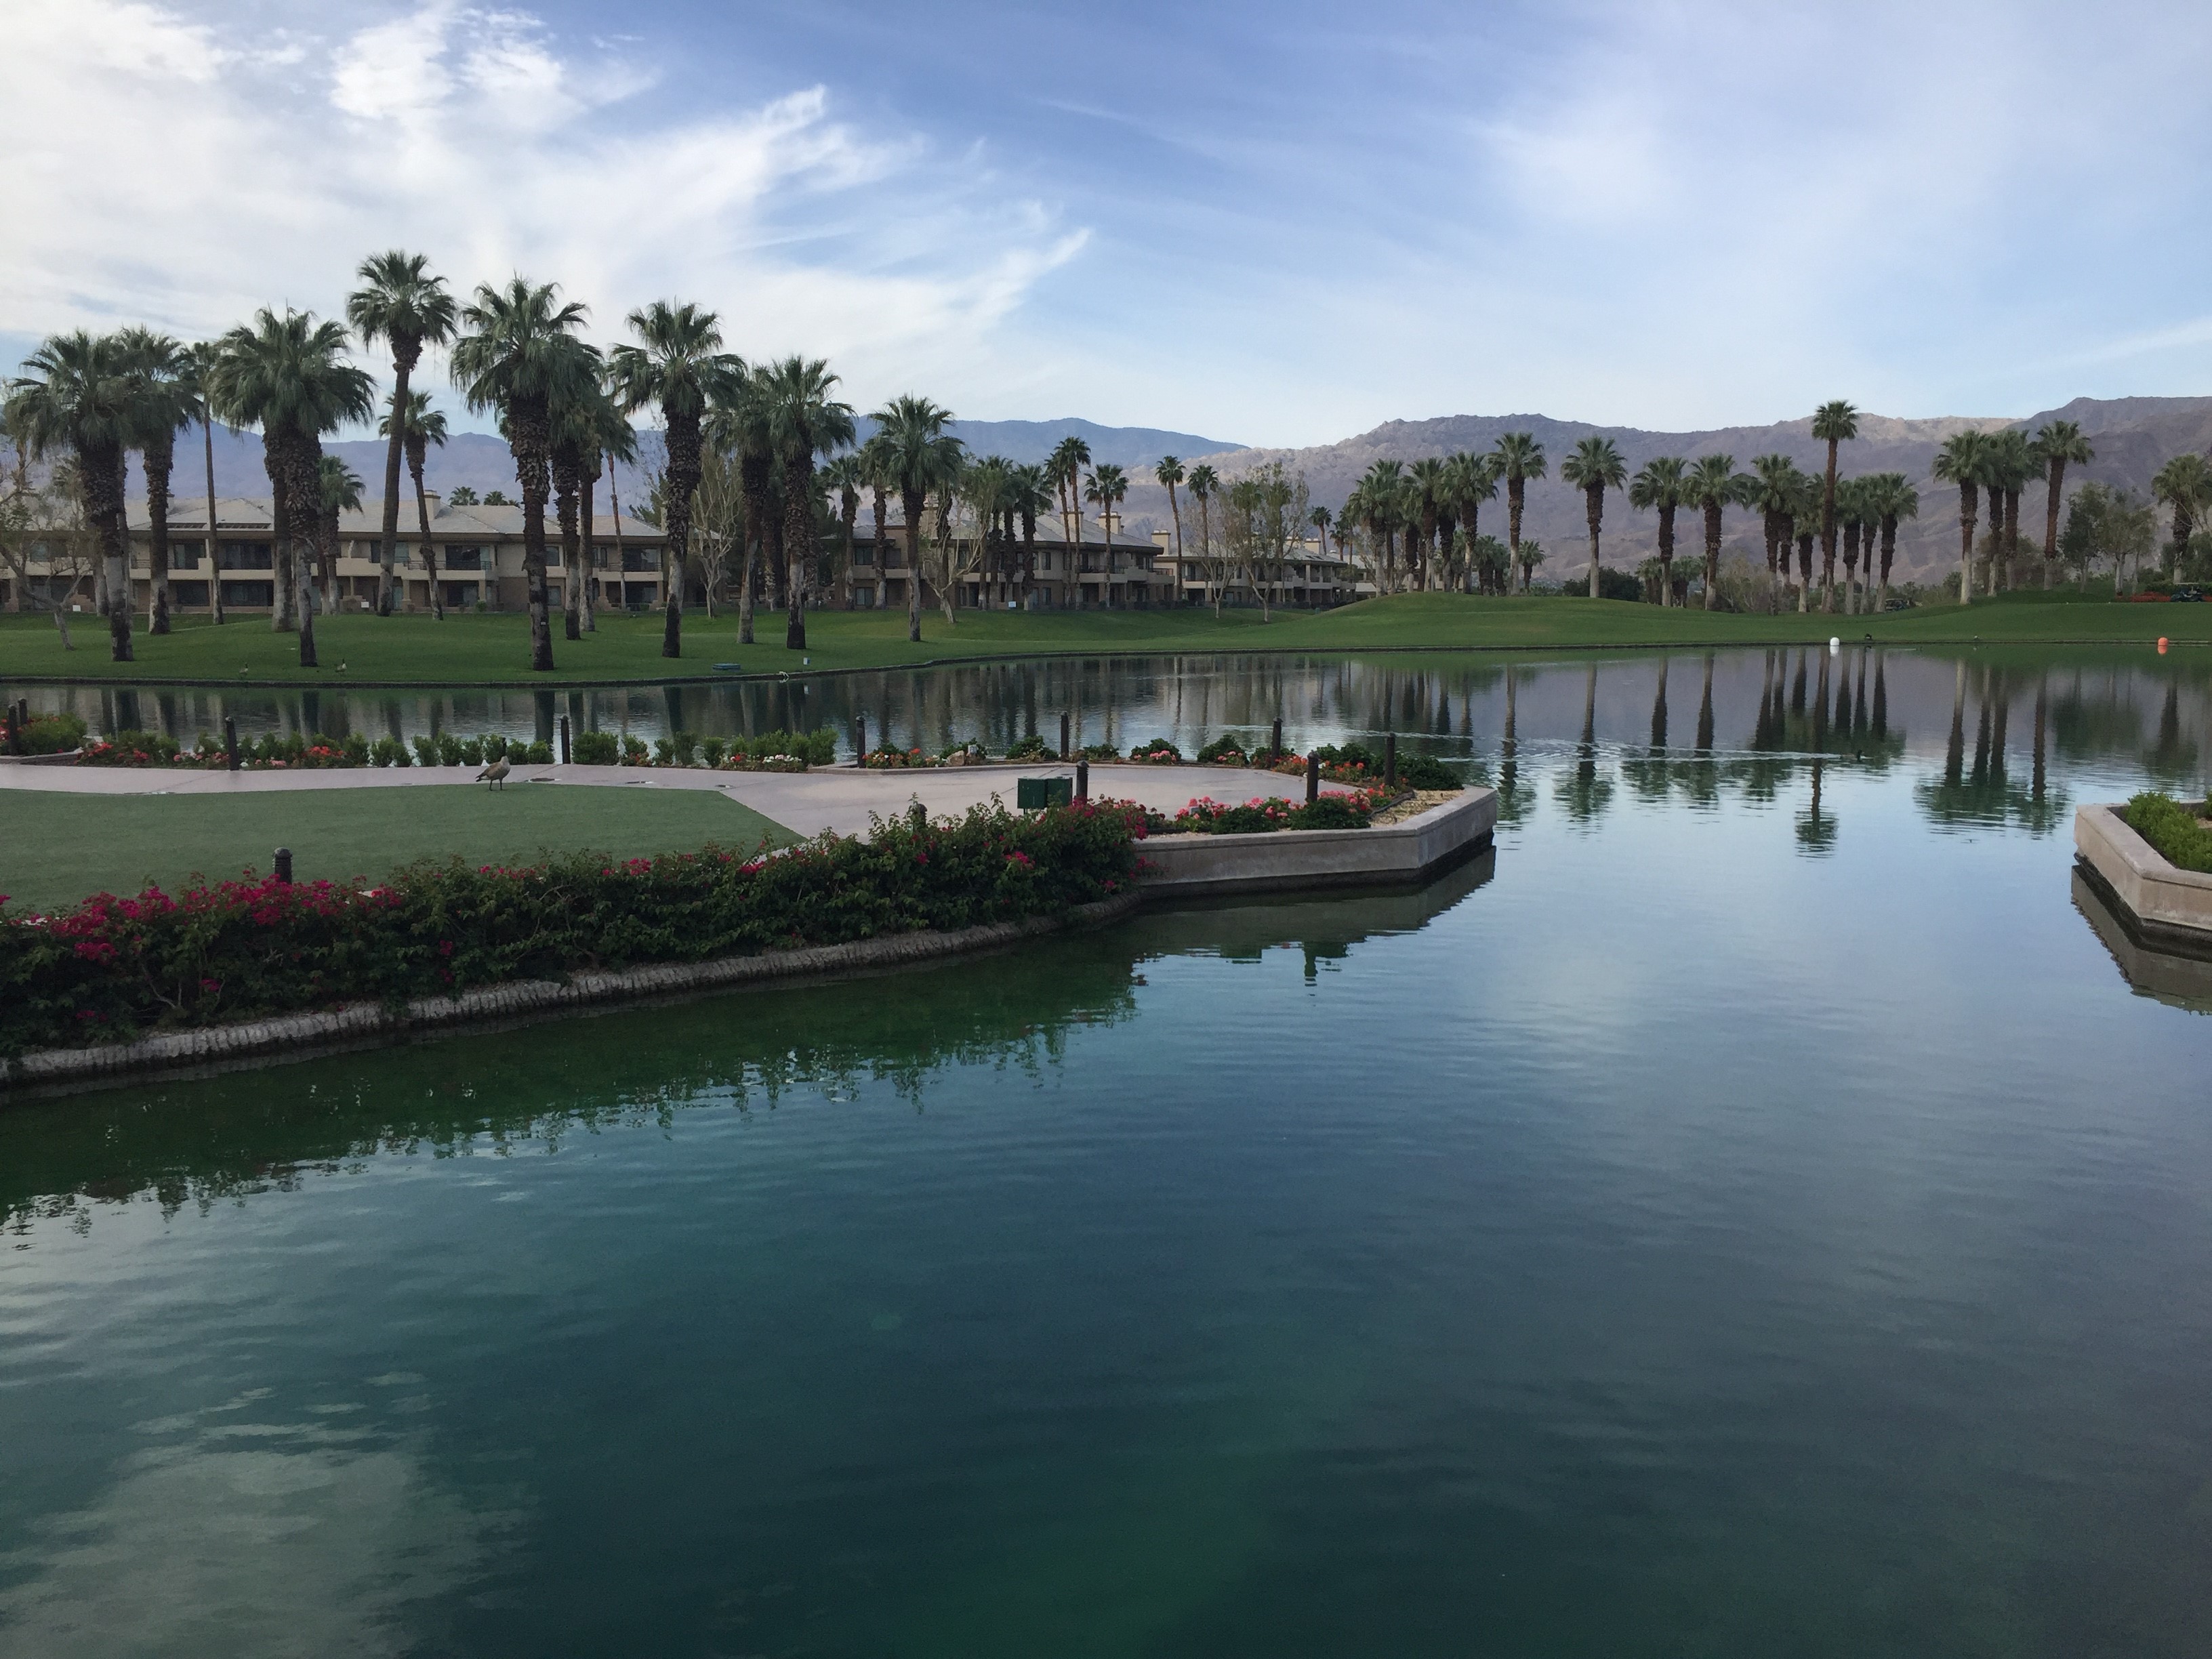
palm springs, palms, california, waterway, reflection, water, lake, water resources, sky, tree, reservoir, pond, wetland, plant, bank, landscape, canal, river, reflecting pool, estate, recreation, grass, bayou, marina